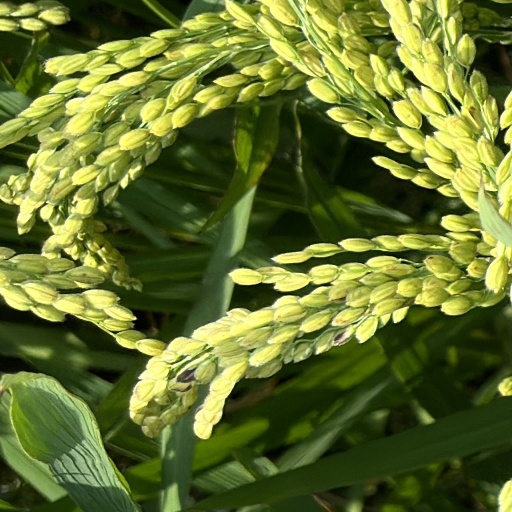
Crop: rice